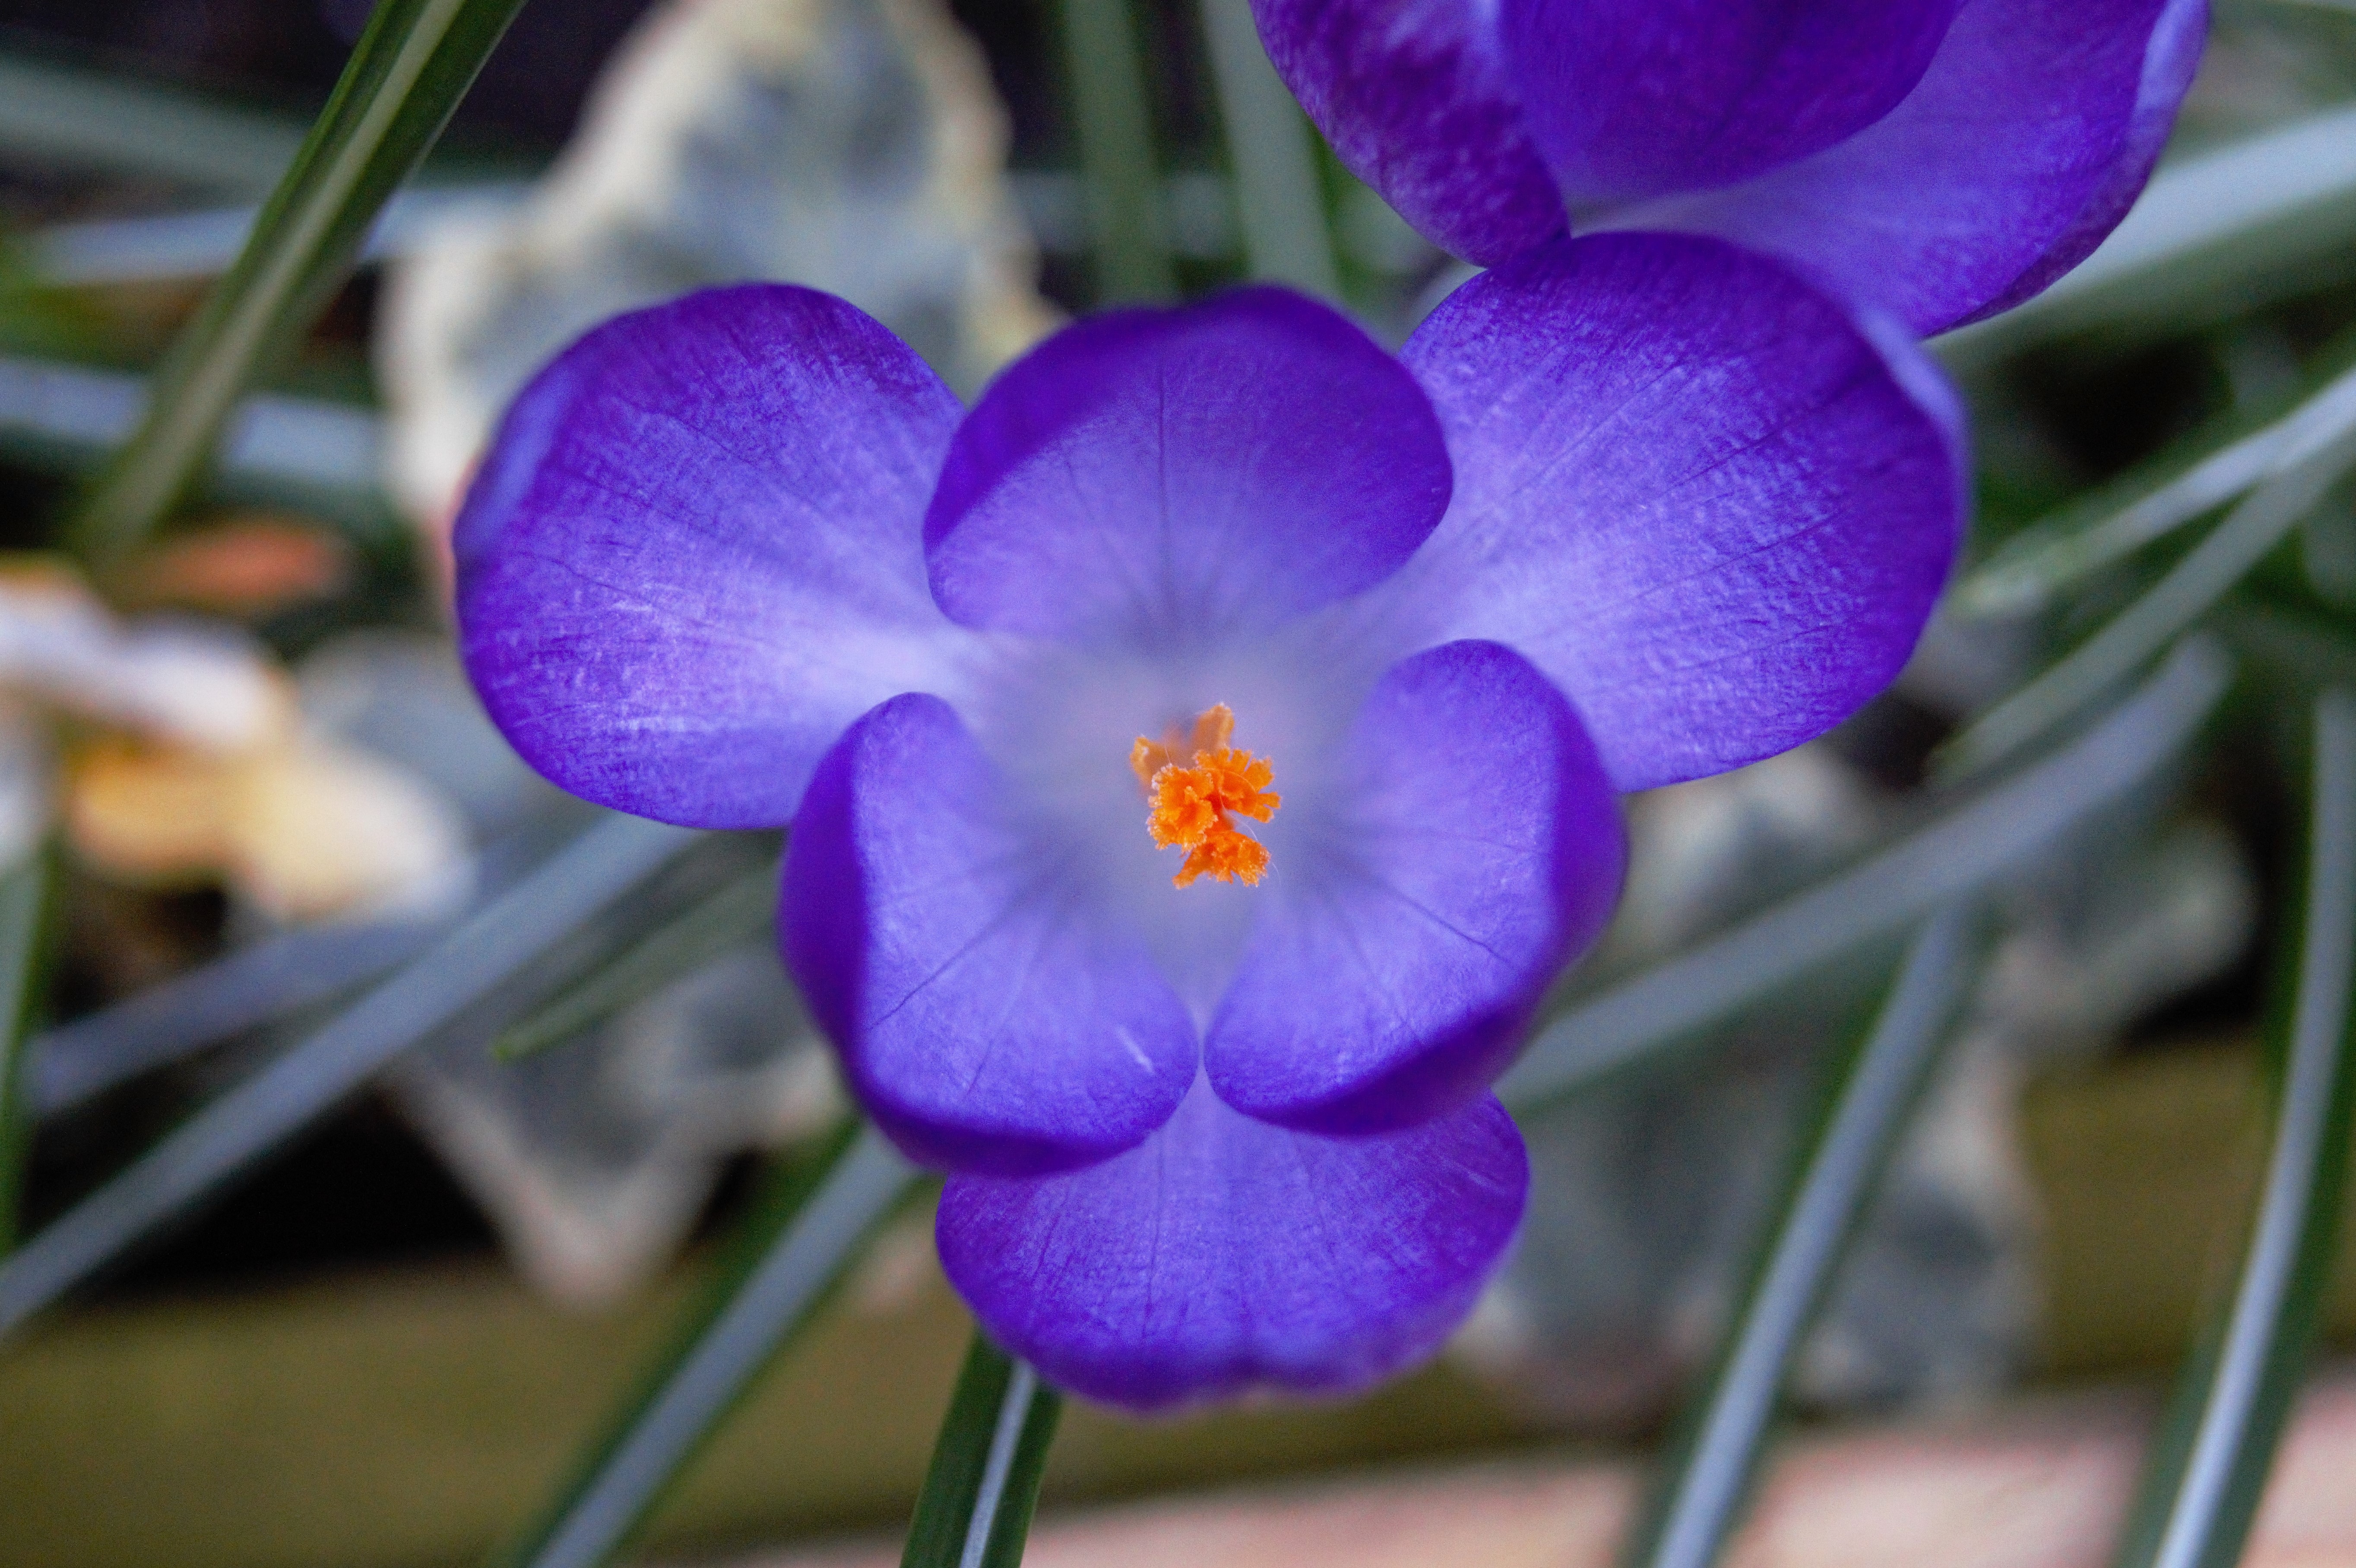
nature, blossom, plant, flower, purple, petal, spring, color, macro, botany, blooming, garden, flora, orchid, petals, eye, violet, bright, springtime, crocus, macro photography, flowering plant, land plant, moth orchid